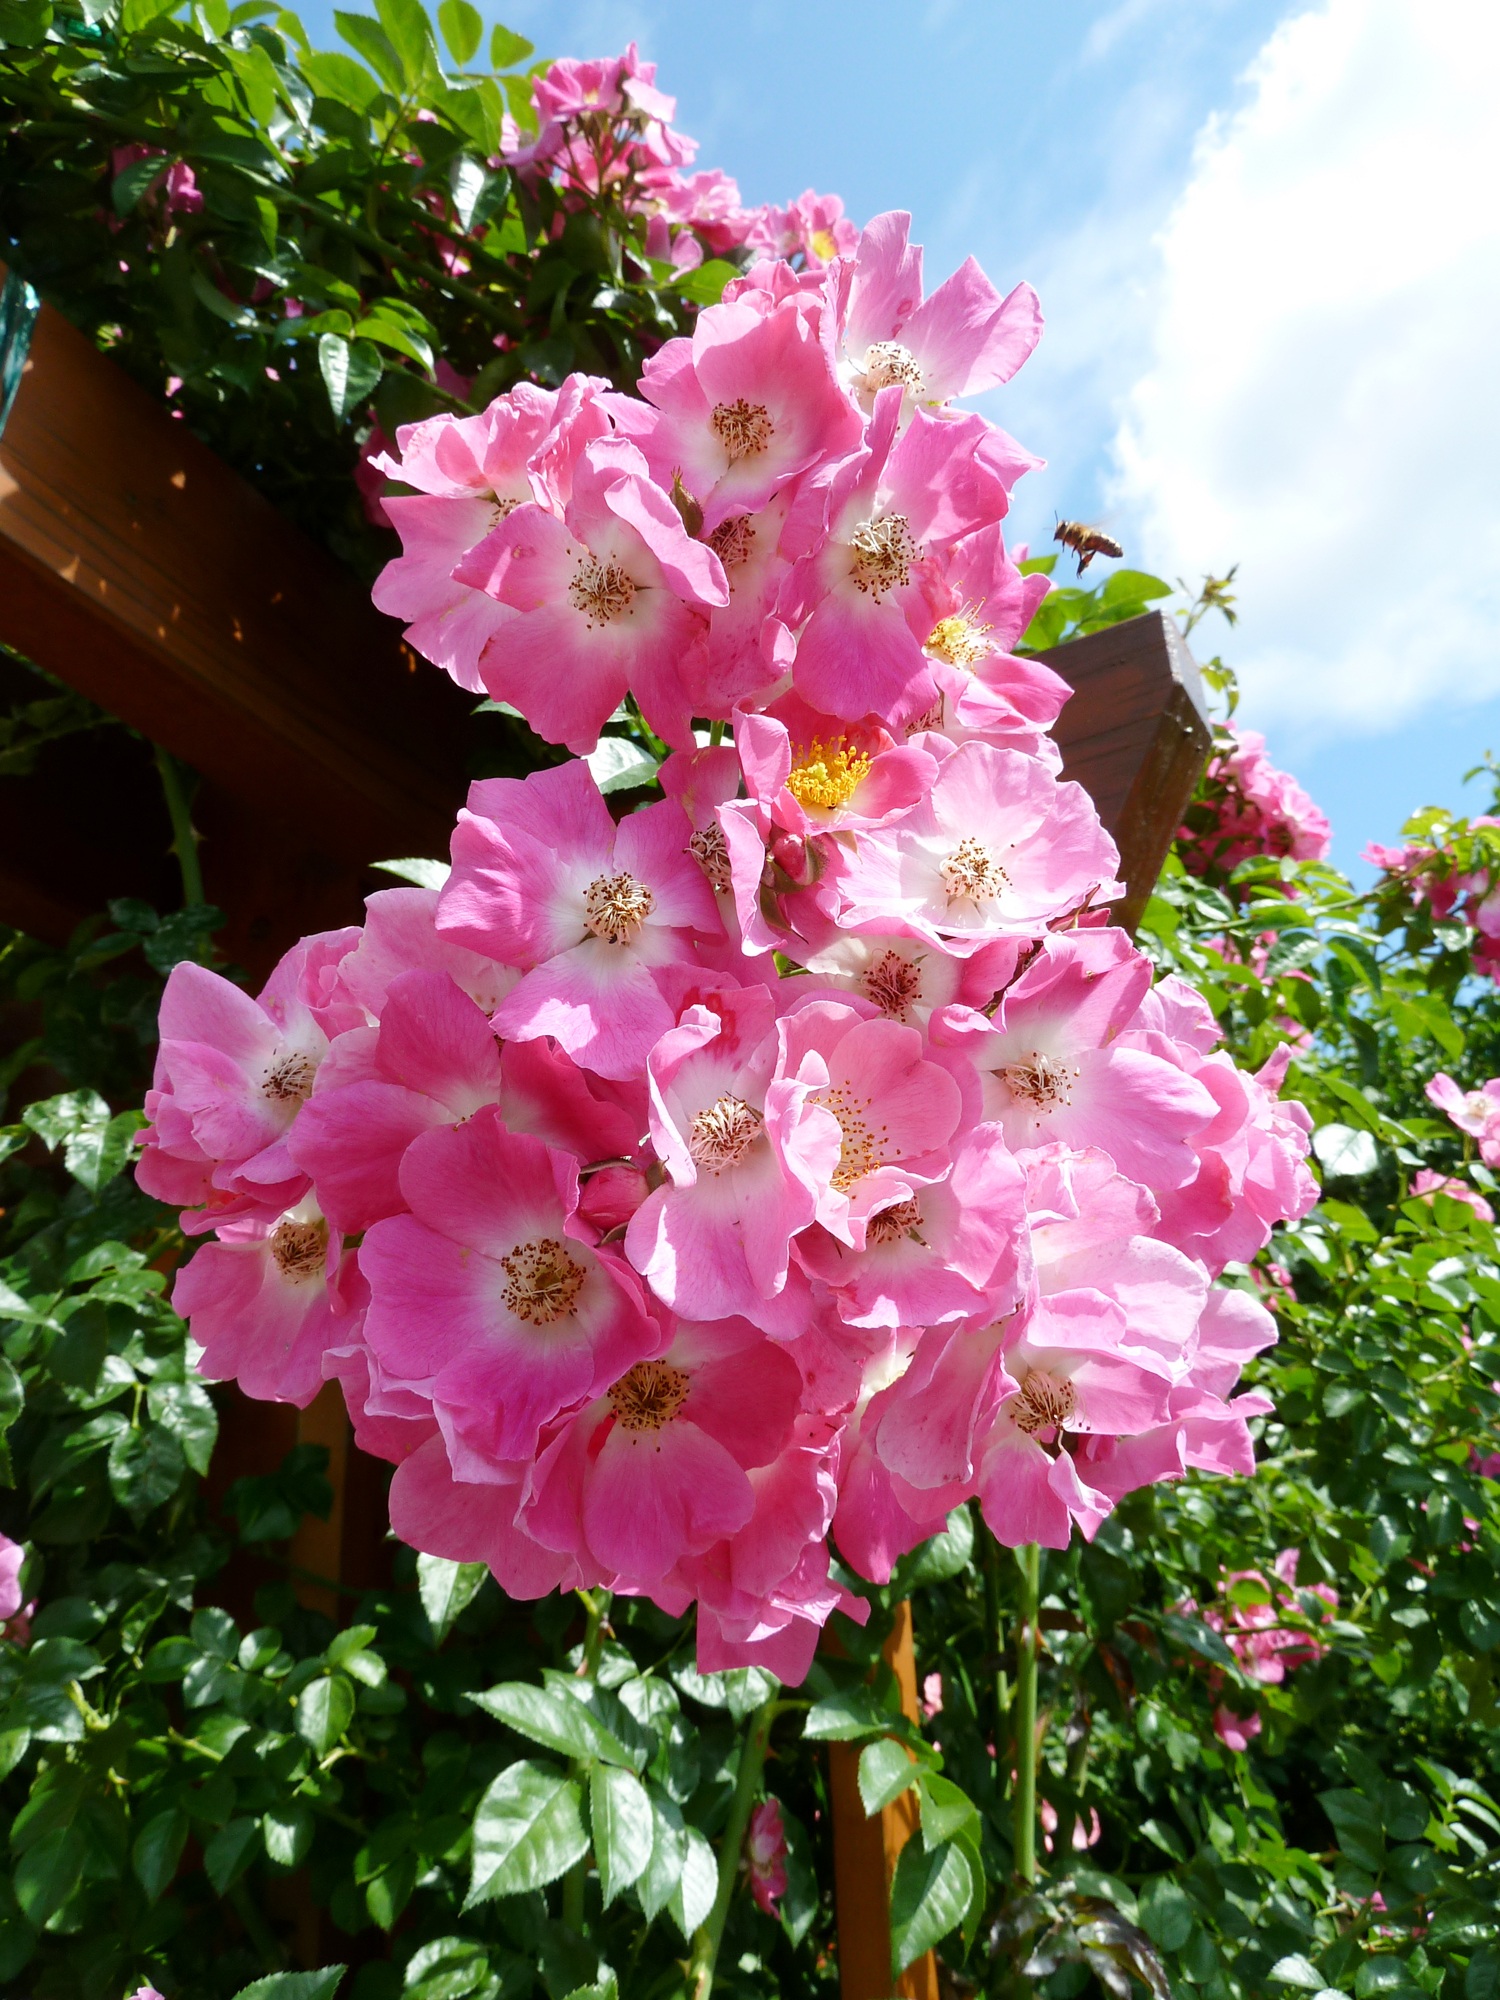
blossom, plant, flower, petal, bloom, rose, botany, pink, flora, shrub, hell, hollyhocks, flowering plant, rose family, annual plant, land plant